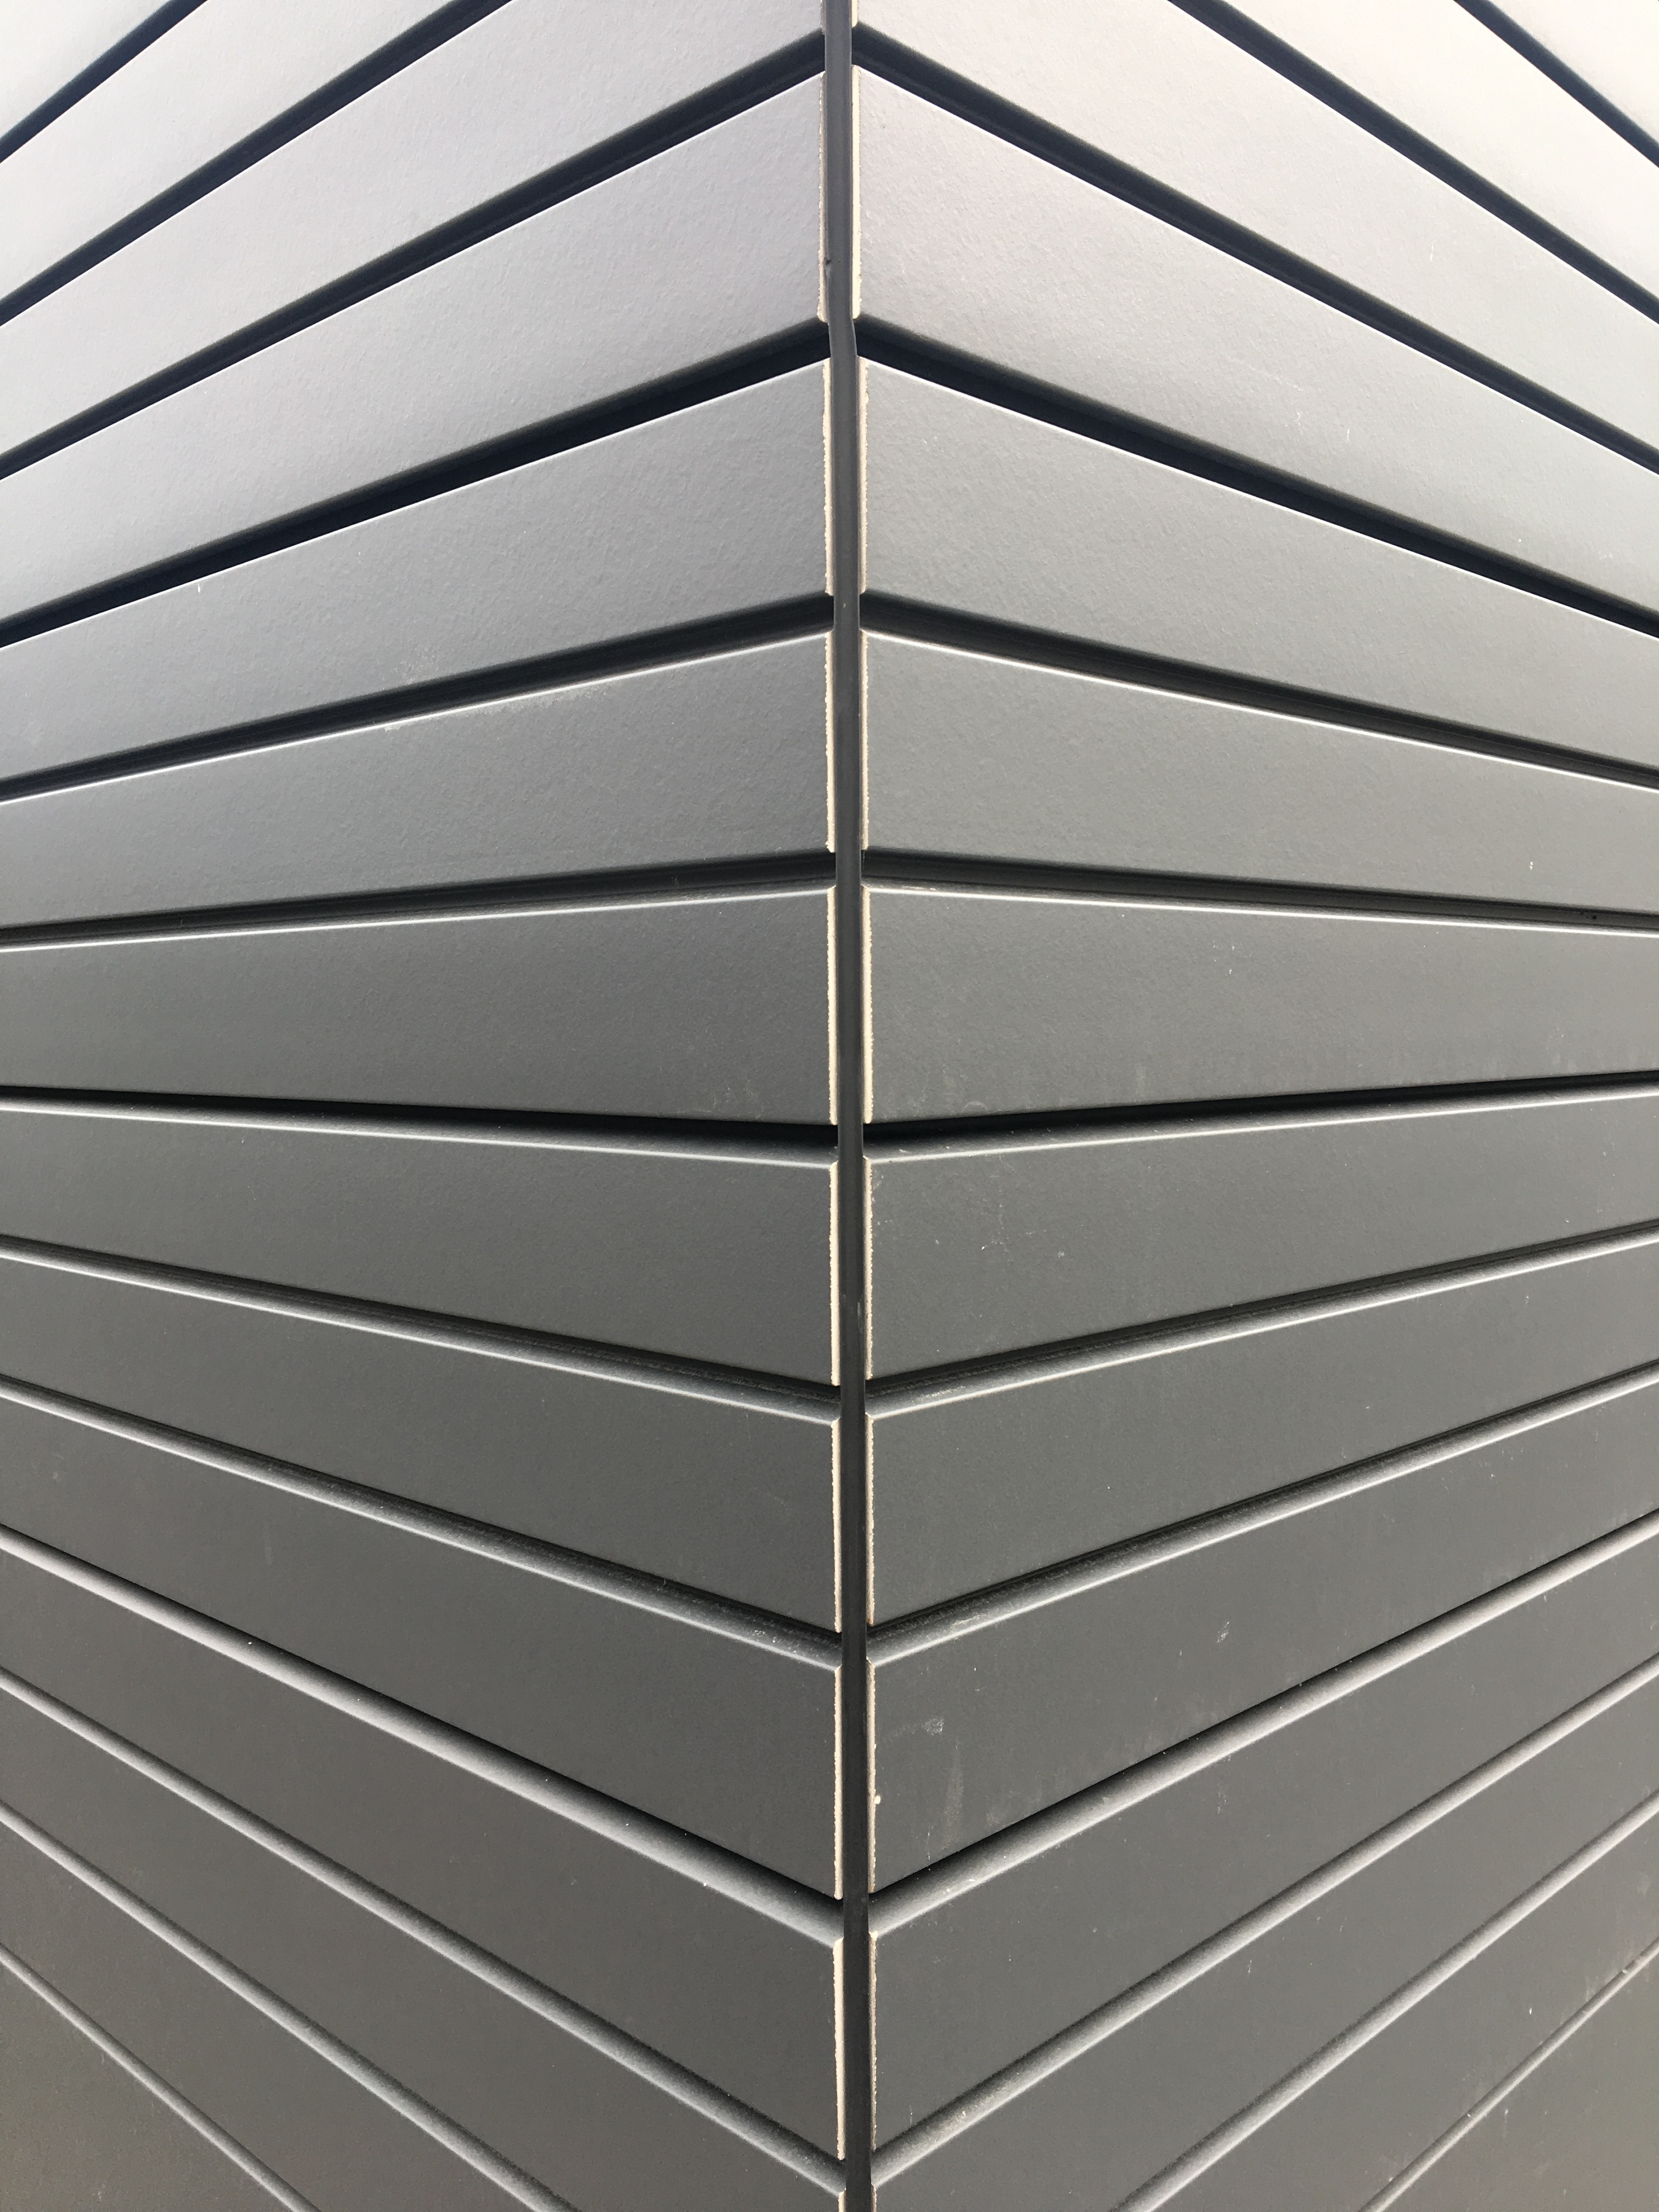
architecture, structure, wood, floor, roof, wall, ceiling, pattern, line, metal, facade, door, material, interior design, grey, background, silver, stripes, window blind, siding, daylighting, window covering, outdoor structure, window treatment